Ethiopia at the 2010 Winter Olympics

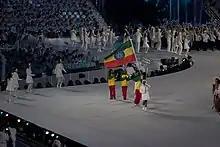
The delegation entering the stadium during the opening ceremonies, led by placard bearer Divya Thakore of Vancouver

Ethiopia first competed in the Summer Olympics at the 1956 Games in Melbourne, Australia. With the exceptions of 1976, 1984, and 1988, the nation has competed in every Summer Olympics since then. Ethiopia made their debut at the Winter Olympic Games four years prior, at the 2006 Winter Olympics in Turin, Italy. Like the Turin Olympics, cross-country skier Robel Teklemariam was the only athlete Ethiopia sent to the Vancouver Olympics. Teklemariam had finished 84th in the Turin Olympics. He was born in Ethiopia, but took up skiing while living in Lake Placid, New York, United States; before returning to Ethiopia and being a part of establishing the Ethiopian Ski Association. Teklemariam was chosen as the flag bearer for both the opening ceremony and the closing ceremony.